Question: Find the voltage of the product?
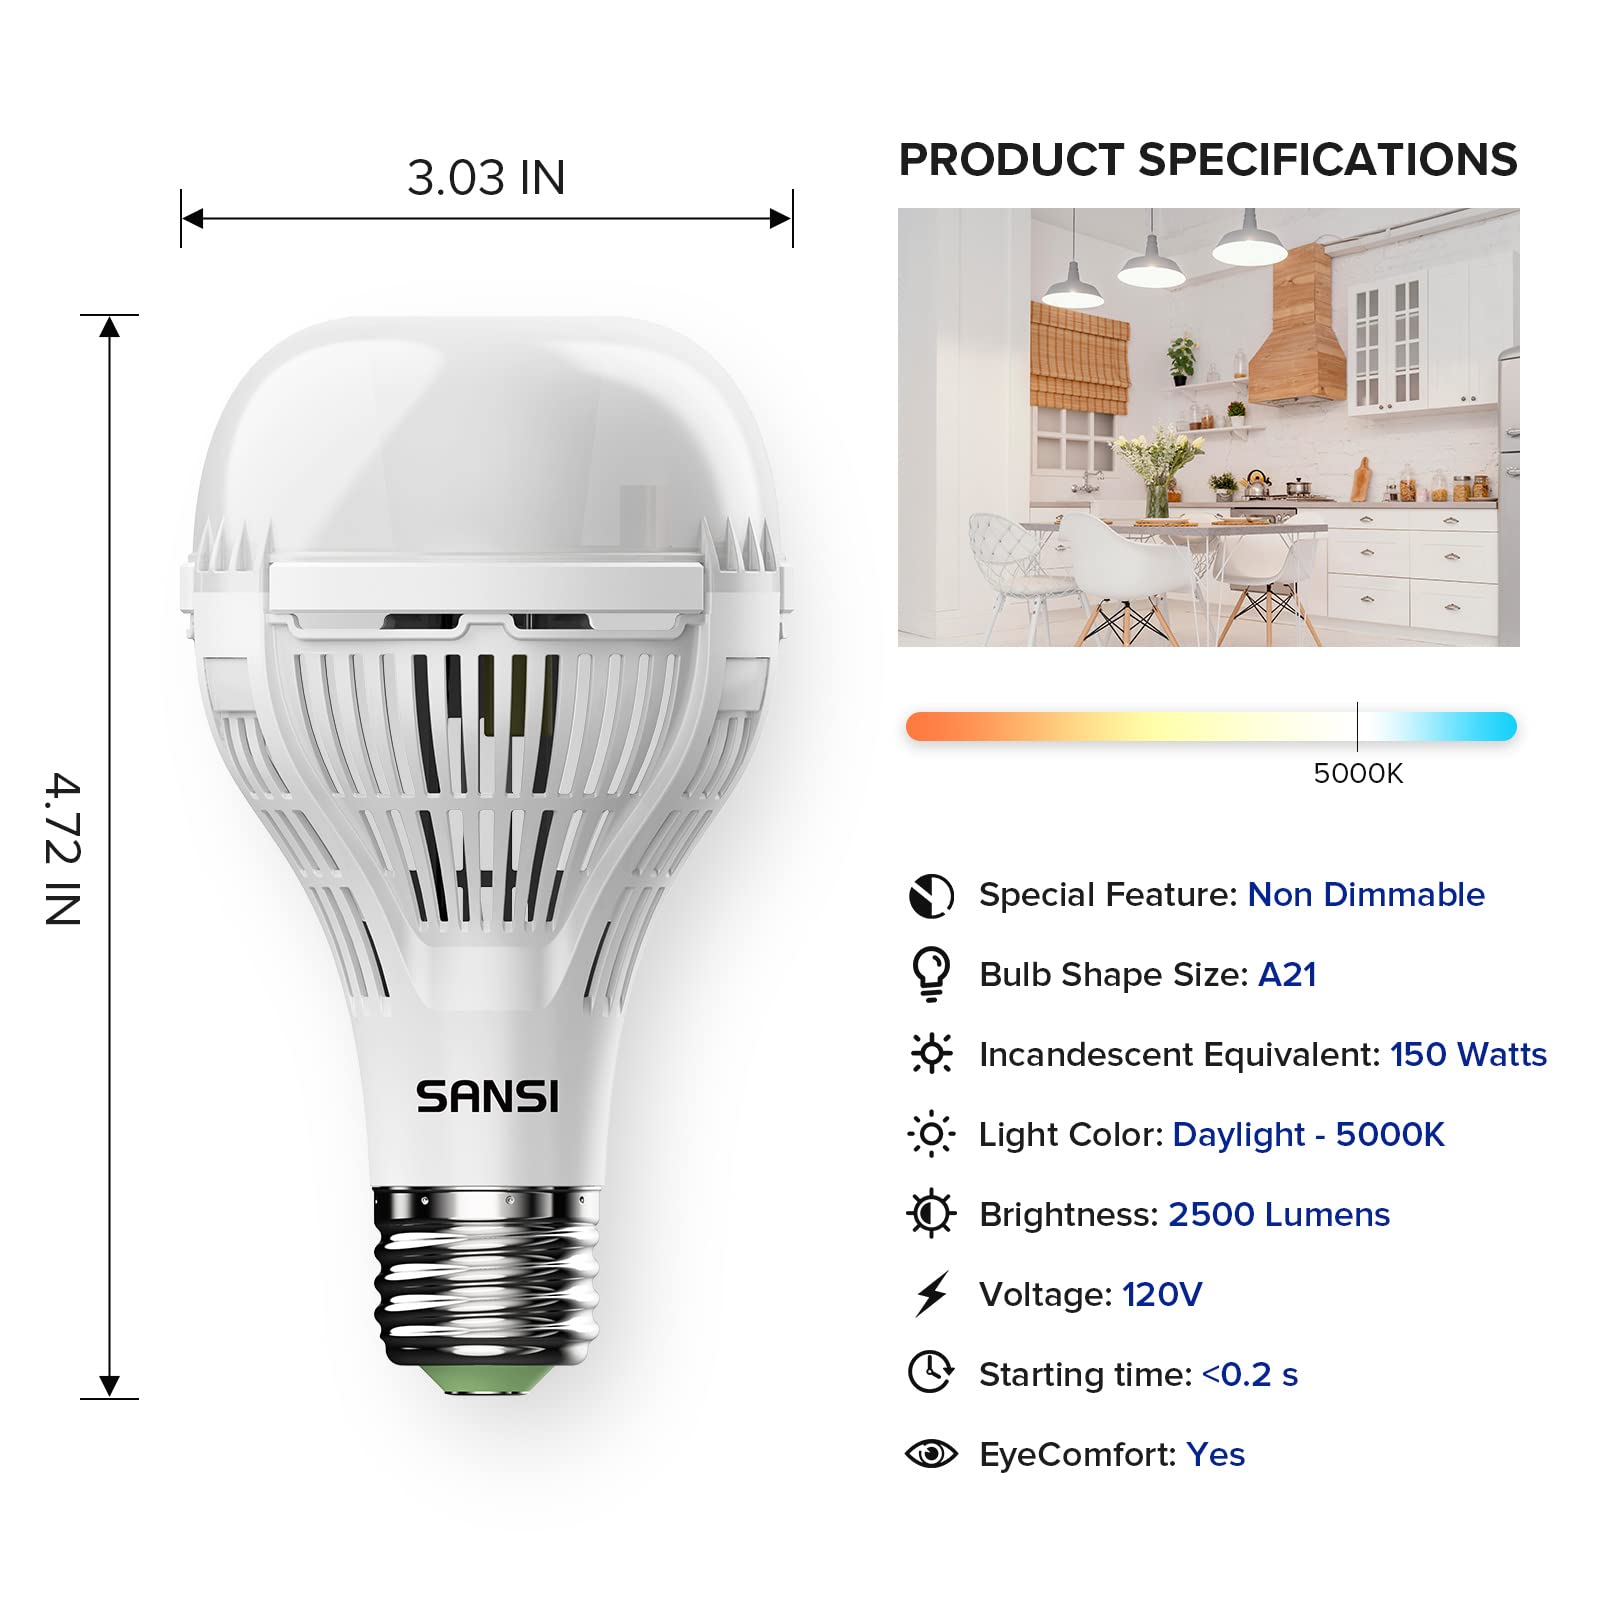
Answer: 120.0 volt